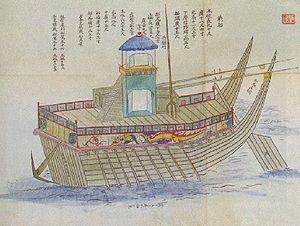
Le panokseon est un navire de guerre propulsé par rames et voiles, classe principale des navires de guerre utilisés par la dynastie Chosŏn de Corée à la fin du XVIᵉ siècle. Le premier navire de cette classe est construit en 1555. C'est un solide navire en bois de pin qui joue un rôle décisif dans les victoires sur la marine japonaise pourtant en supériorité numérique pendant la guerre Imjin à partir de 1592. L'amiral Yi Sun-sin de la marine Joseon les emploie avec beaucoup de succès aux côtés des bateaux tortue.